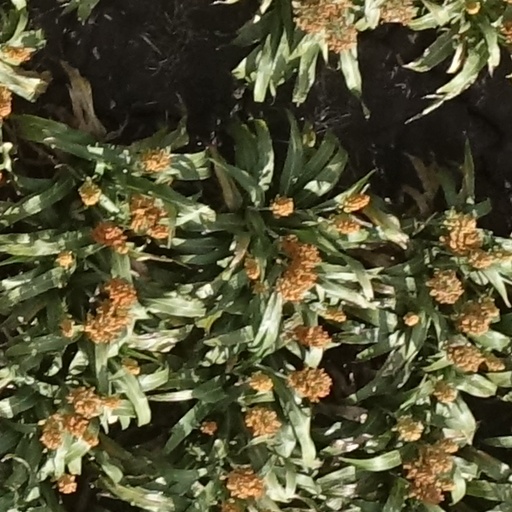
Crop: sorghum